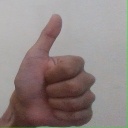
अक्षर: थ